Digswell House

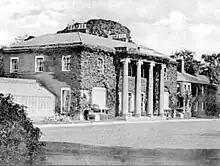
Digswell House c. 1905

Digswell House is a Grade II listed Mansion in Hertfordshire, erected c. 1805–07 by Samuel Wyatt for the Honourable Edward Spencer Cowper, who lived there for some years. It was built in the parish of Digswell from which it takes its name, but was transferred to Welwyn Garden City in 1921. The house is now in the Knightsfield area of Welwyn Garden City. The current house was erected a little eastward of the site on which its predecessor had stood and was built as a commodious country gentleman's home, in an architectural style that can best be described as neoclassical. A portico, with four massive Ionic columns, on the south front is its most impressive external feature.